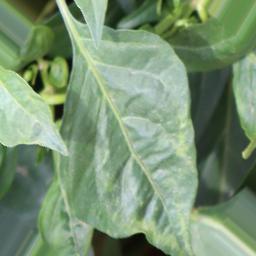
Label: healthy